The Hockey Stick Illusion

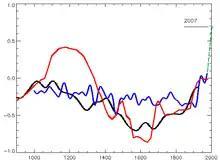
IPCC FAR 1990 Figure 7.1.c (red) based on Lamb 1965 showing central England temperatures; central England temperatures to 2007 shown from Jones et al. 2009 (green dashed line). The high medieval temperatures contrast with the "hockey stick" MBH99 40 year average (blue, uncertainties omitted) and Moberg et al. 2005 low frequency signal (black).

"The Hockey Stick Illusion" first outlines a brief history of climate change science with particular emphasis on the description of the Medieval Warm Period in the first IPCC report in 1990, with its inclusion of a schematic based on central England temperatures which Montford describes as a representation of common knowledge at that time. He then argues that a need to overturn this "well-embedded paradigm" was met by the 1998 publication by Michael E. Mann, Raymond S. Bradley and Malcolm K. Hughes' of their "hockey stick graph" in "Nature". The book describes how Steve McIntyre first became interested in the graph in 2002 and the difficulties he found in replicating the results of "MBH98" (the original 1998 study) using available datasets, and further data which Mann gave him on request. It details the publication of a paper by McIntyre and Ross McKitrick in 2003 which criticized MBH98, and follows with Mann and his associates' rebuttals. The book recounts reactions to the dispute over the graph, including investigations by the National Academy of Sciences and Edward Wegman and hearings held on the graph before the United States House Energy Subcommittee on Oversight and Investigations. Efforts taken by other scientists to verify Mann's work and McIntyre's and others' responses to those efforts are described.